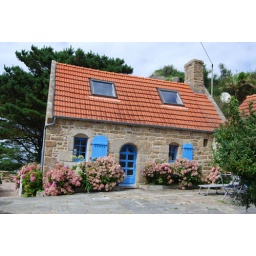
A home in Bretagne, France. You can see flowers everywhere.